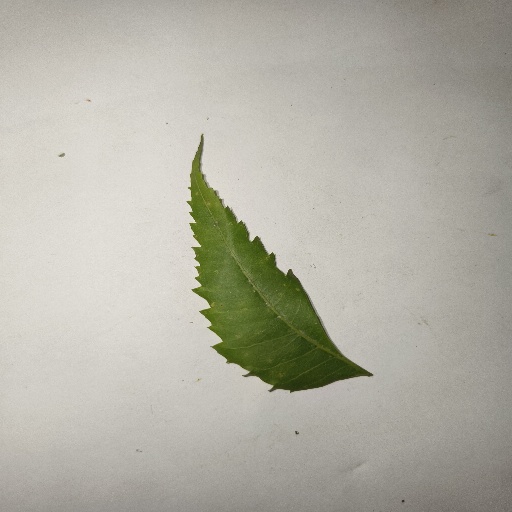
Species: Neem
Leaf condition: Healthy Leaf